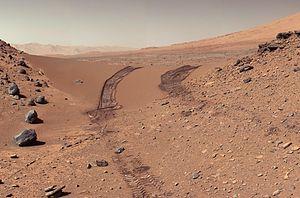
L'exploration de Mars par Curiosity est le déroulement de la mission du rover de Mars Science Laboratory développé par la NASA sur la planète Mars après son atterrissage dans le cratère Gale le 6 août 2012. Le véhicule dispose de 75 kg d'équipements scientifiques et a pour objectif de déterminer si l'environnement martien a pu, dans le passé, permettre l'apparition de la vie.
Cette page présente la chronologie des événements qui se sont produits durant l'année 2014 dans le domaine de l'astronautique.
Le sol martien est la fine couche de régolithe trouvée à la surface de Mars. Ses propriétés diffèrent significativement du sol terrestre. Sur Terre, le terme "sol" renvoie généralement à la présence de matière organique. Les planétologues utilisent une définition fonctionnelle du sol pour le distinguer des roches. Les roches font, de manière générale, référence aux éléments de 10 cm d'échelle et plus. Par conséquent, ‘‘sol’’ fait référence à toutes les particules plus petites, généralement non consolidées, incluant celles suffisamment fines pour être soulevées par le vent.